Iron Mountain (company)

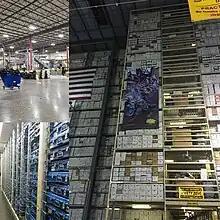
IMRM Records Center-Shred Plant- DM Vault

The company was started by Herman Knaust, who had made his fortune growing and marketing mushrooms. He purchased a depleted iron ore mine and of land in Kingston, New York for $9,000 in 1936, needing more space to grow his product. By 1950, the mushroom market had shifted, and Knaust was looking for alternative uses for his mine, which he had named "Iron Mountain." Knaust saw a business opportunity, amidst widespread Cold War fears, in protecting corporate information from nuclear attack and other disasters.